Climate psychology

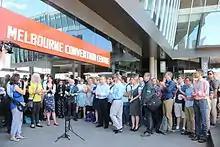
Climate scientists protesting in 2016 against cuts to funding for climate change research

In recent years, climate psychologists are facilitating support groups for activists, particularly those active in the support of pro-environmental behaviors across society. Climate psychologists have also engaged directly with climate activists, and even engaged in climate activism themselves. For example, in August 2022, scientists and their colleagues came together to protest rebellion outside of the Department of Business, Energy, and Industrial Strategy in London. During this time, as shown on the news, many climate scientists were having mental breakdowns and showing extreme signs of emotional turmoil and anguish. Climate psychologists over the years have watched not only scientists go through this environmental change, seeing how it has negatively impacted millions. They support groups through behavioral practices and studies to help obtain precise data and comprehension from person to person within these activist groups.